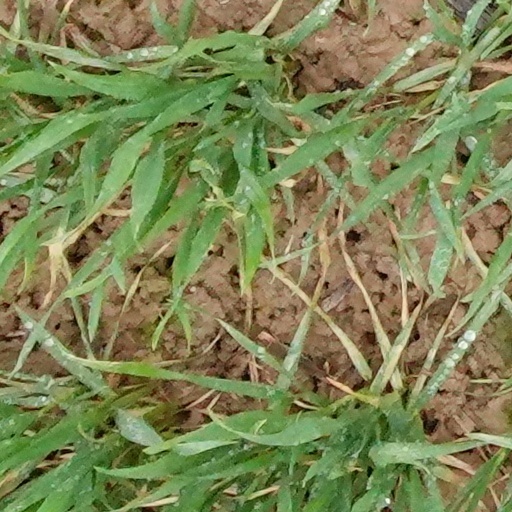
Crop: wheat